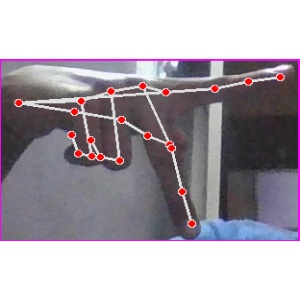
अक्षर: प